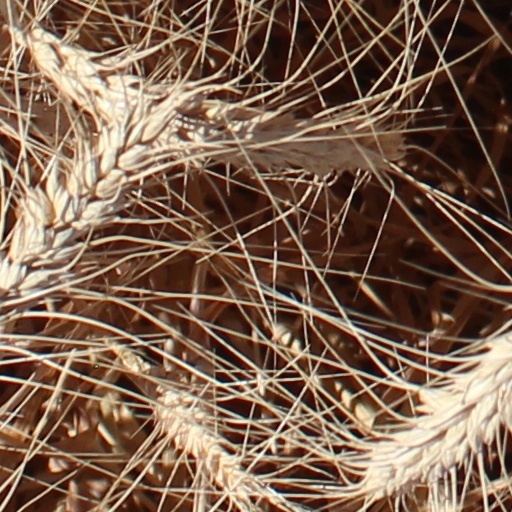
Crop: wheat